Pontiac Grand Am

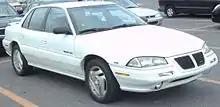
1992–1995 Pontiac Grand Am sedan

A totally new front and rear fascia along with an interior redesign for 1989. The 2.5 L gained balance shafts and an increase of power. The 2.3 L 'LD2' Quad 4 replaced the 2.0 L Turbo engine as standard equipment in the SE midway through the year. This was the final year that the 'Sport Bucket' seats were available to SEs.